Tocosh

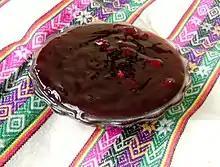
Peruvian mazamorra made with purple corn. Tocosh is often used to make mazamorra.

In Peru, the three traditional tocosh-producing regions are Ancash, Huánuco and Junín. The most common preparation of tocosh in the Huánuco region involves using tocosh flour to make a jelly-like dessert called mazamorra.